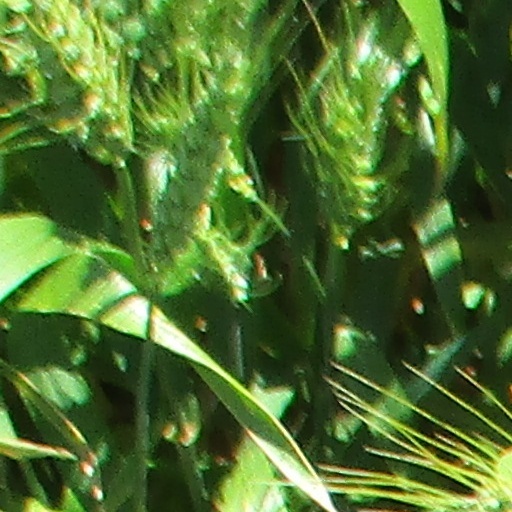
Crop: wheat